Vincenzo Valgrisi

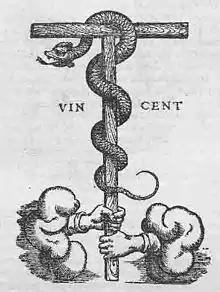
Valgrisi's printer's mark. It is composed of a tau cross around which a snake coils and supported by two hands and labelled with his name, Vincent.

Vincenzo Valgrisi, also known under his Latinized name as Vicentius Valgrisius (c. 1490), was a French-born printer active primarily in Venice in the 16th century.